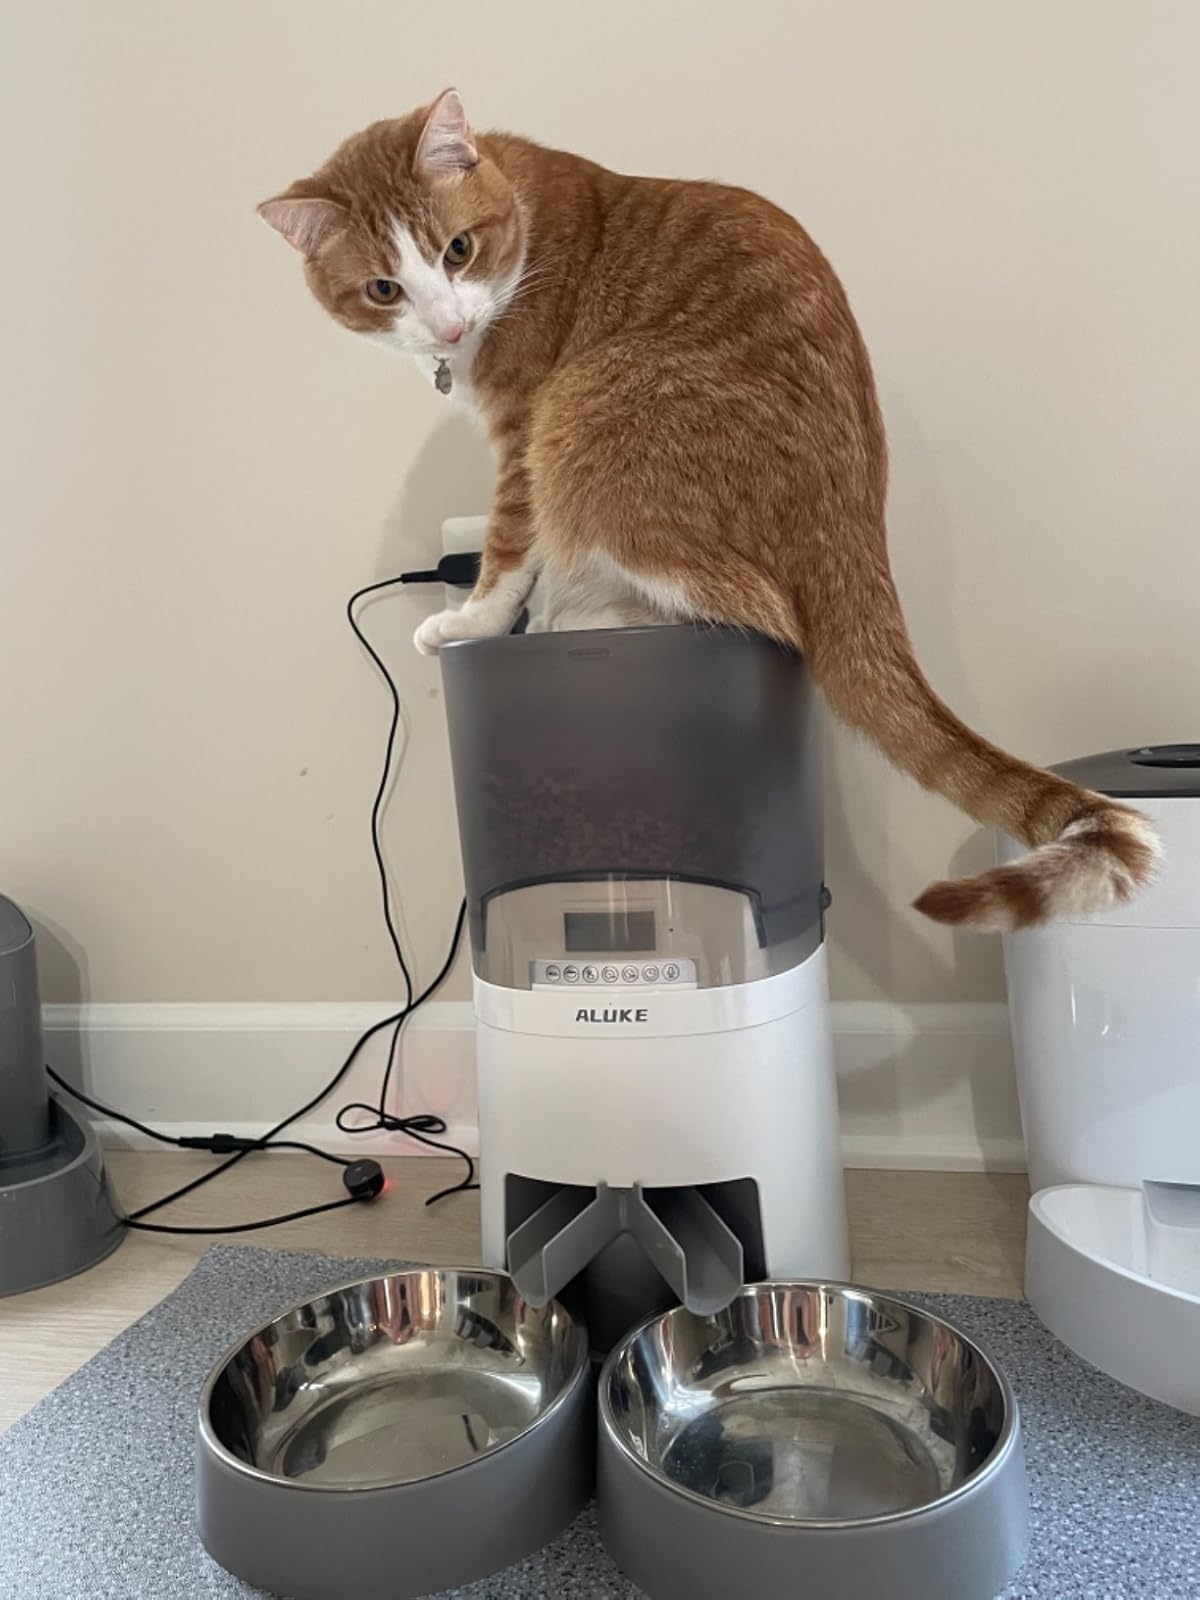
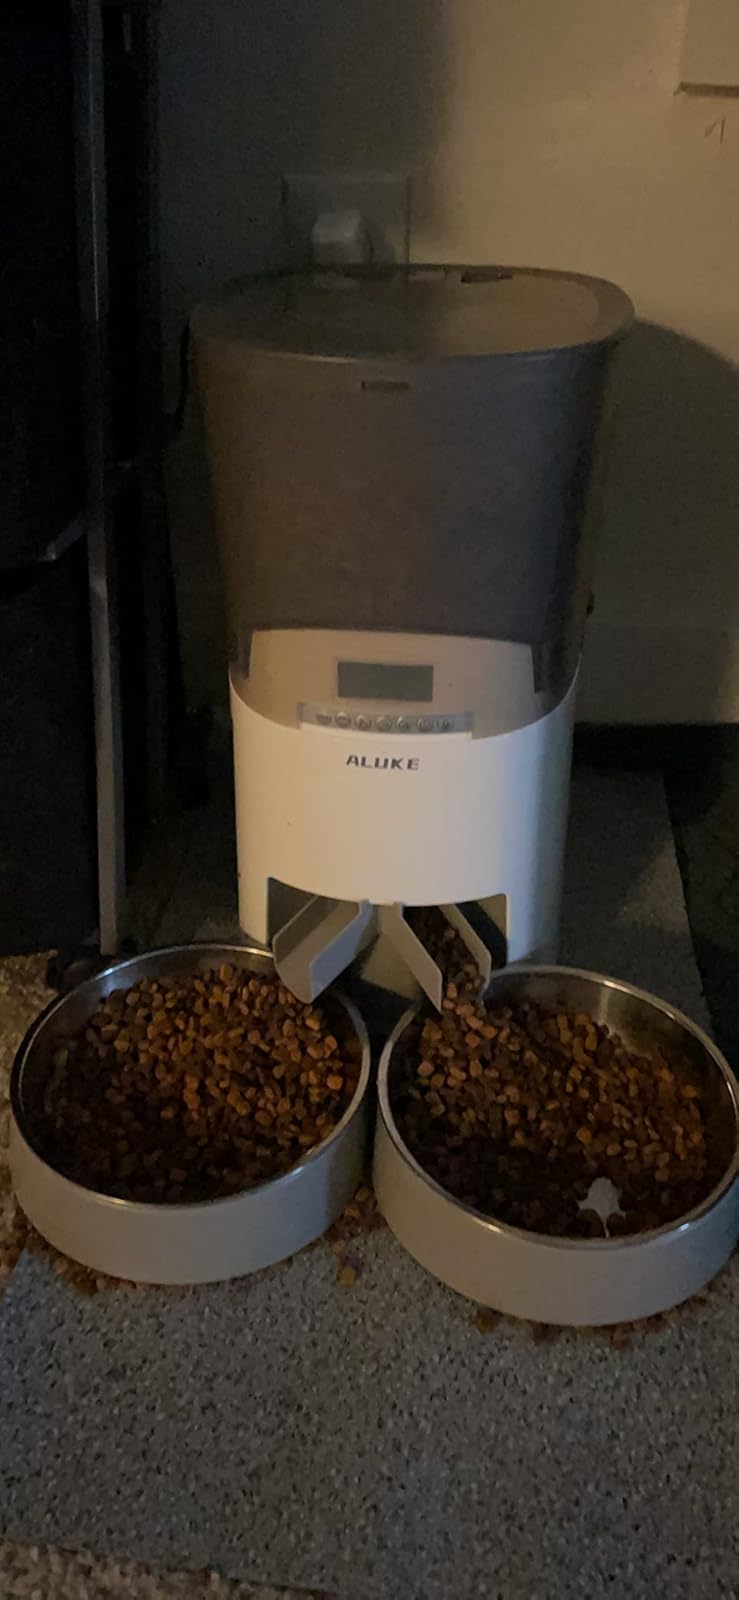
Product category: items_feeder
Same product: yes